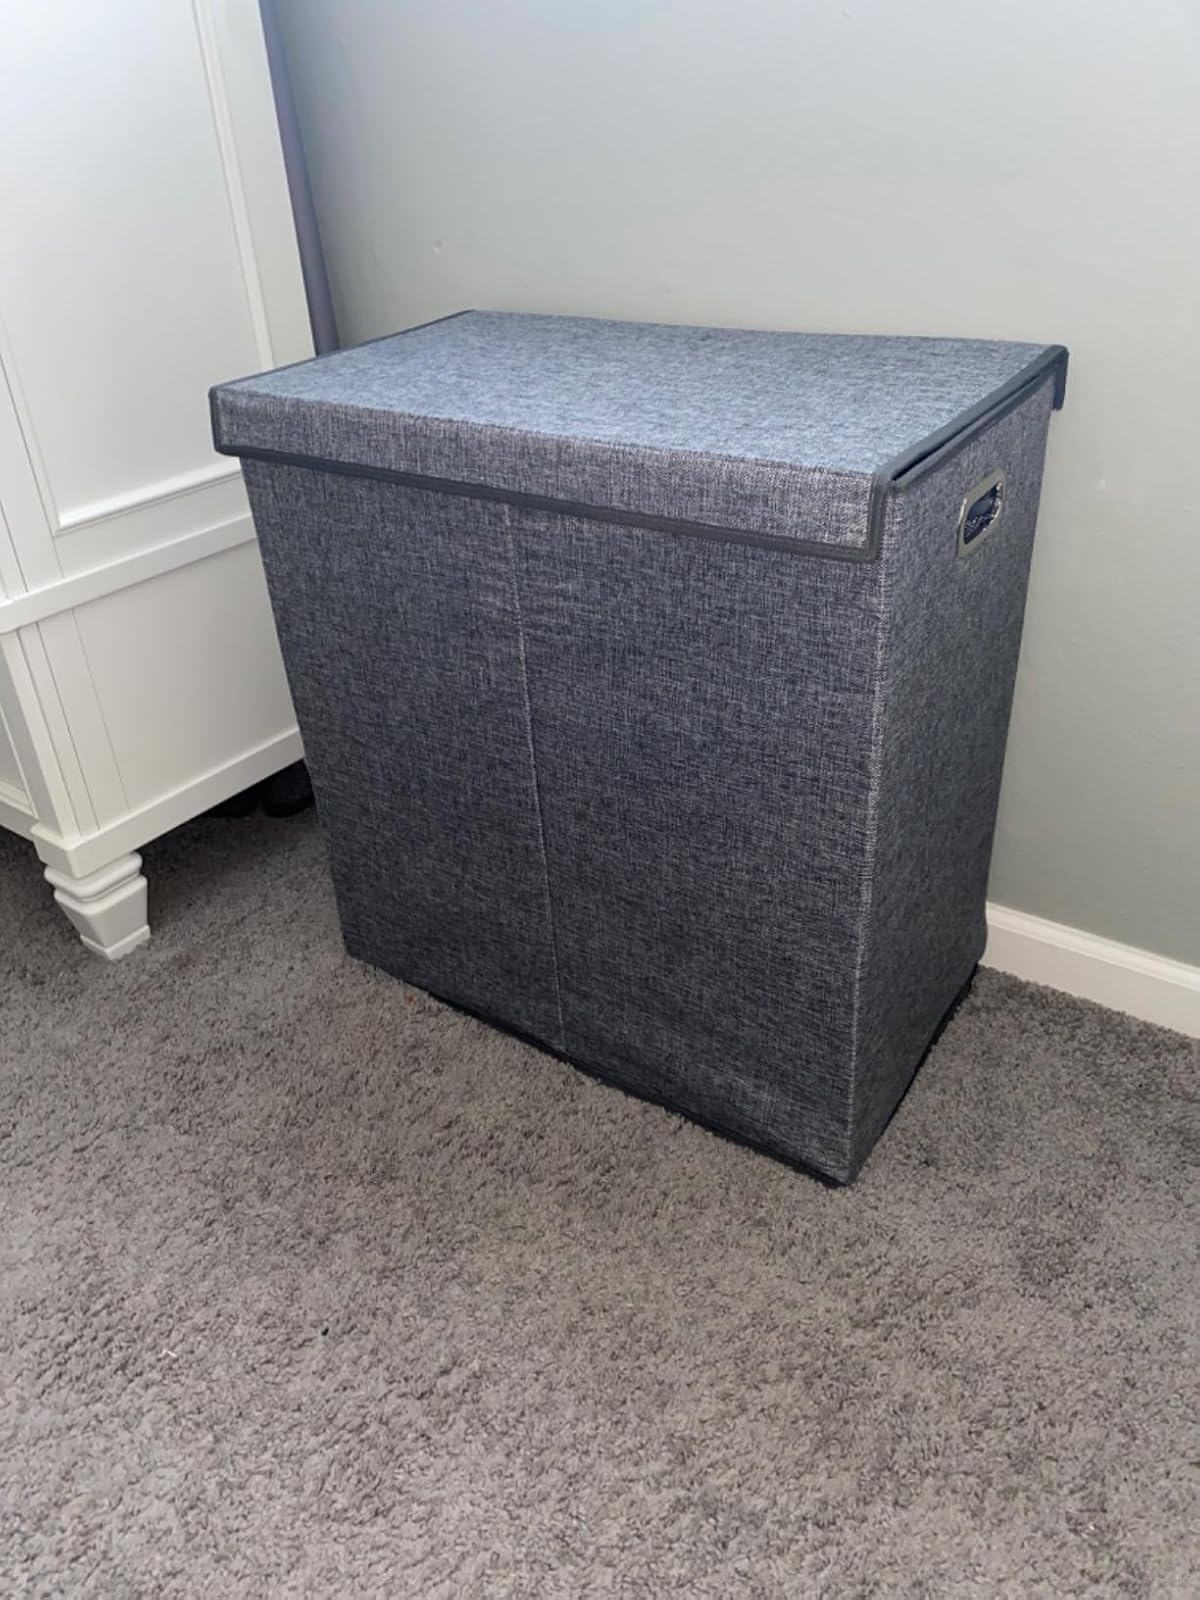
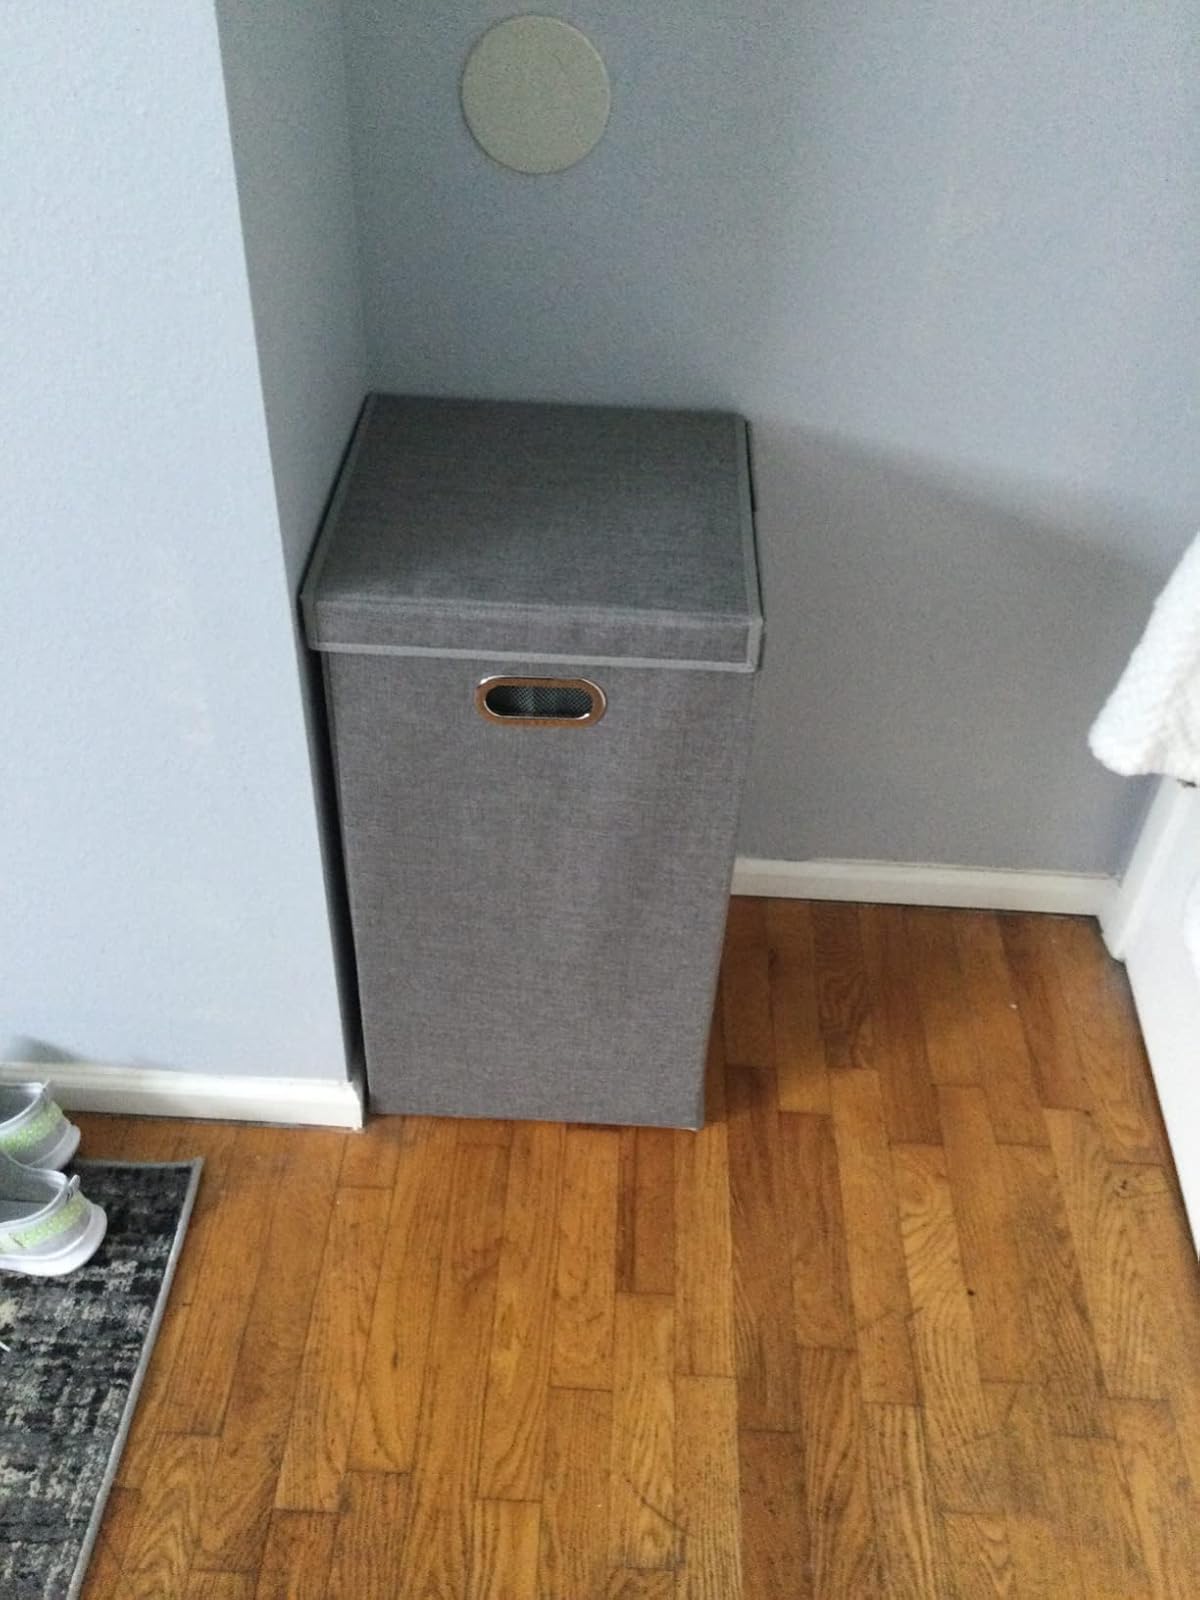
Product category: items_hamper
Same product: no